Orphy Robinson

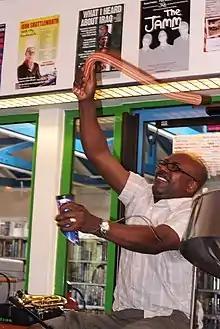
Orphy Robinson

Orphy Robinson MBE (born 13 October 1960) is a British jazz multi-instrumentalist who plays vibraphone, keyboards, saxophone, trumpet, piano, marimba, steelpans and drums. He has written music for television, film and theatre.